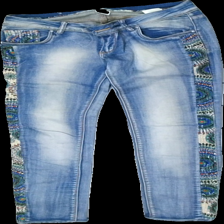
View: front
Type: Jeans
Category: Ladies
Brand: Missing
Colors: Blue
Material: 100% cotton
Cut: Regular, Tight
Size: XL
Season: All
Trend: Denim
Stains: Minor
Price range: <50
Recommended usage: Reuse